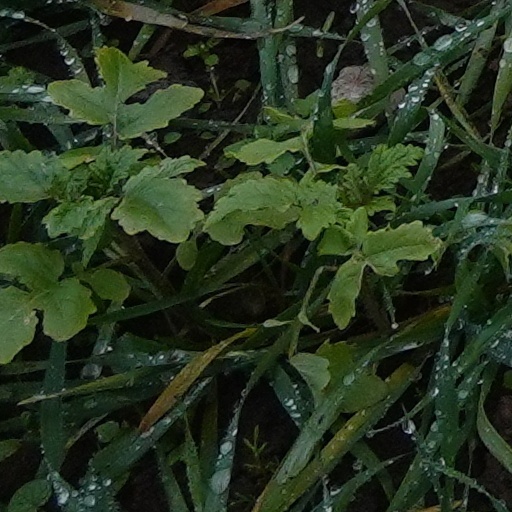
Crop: wheat